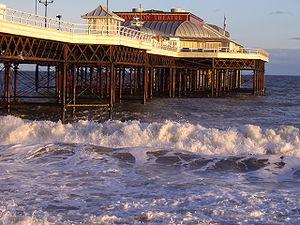
La jetée de Cromer
Cromer [ˈkrəʊmə] est un village côtier du comté de Norfolk en Angleterre, situé à 37 kilomètres au nord du chef-lieu de Norwich et à 6,5 kilomètres à l'est de Sheringham. D'après le recensement de 2001, il y avait 7 749 habitants pour 3 671 ménages.